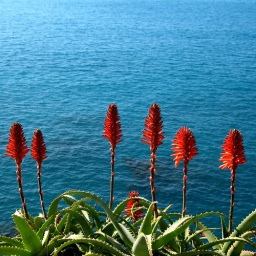
Red flowers over an electric blue sea in Bogliasco, Italy. HBW to everyone!